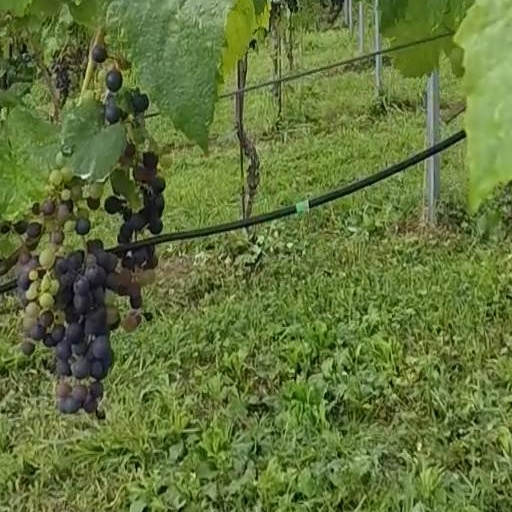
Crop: grape